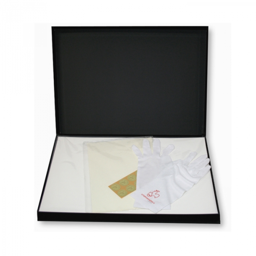
this limited edition paper comes with a person - designed archival box that can be used as a portfolio and these accessories .